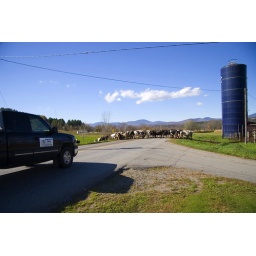
cows cross the road as cars wait in line. just another day in stowe, vt.